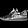
Label: Sneaker